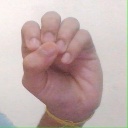
अक्षर: उ